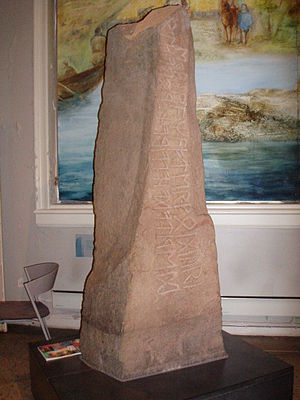
Runesten / Runesten i Skandinavien
Tunestenen
En runesten er en gravsten eller en anden mindesten med runeindskrift. I Sverige findes mere end 3000 runesten, i Norge næsten 70 og i Danmark ca. 220.